Skindergade 22

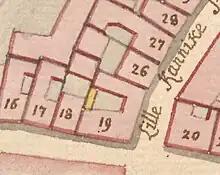
No. 19 seen in a detail from Christian Gedde's map of Klædebo Quarter, 1757

The property was listed in the new cadastre of 1756 as No. 19 in Klædebo Quarter, owned by brass caster Paul Henrik Rösche.